Abdelatif Benazzi

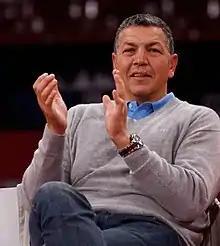
Benazzi at the 2013 World Table Tennis Championships, Paris

Abdelatif Benazzi (born 20 August 1968) is a French-Moroccan rugby union player who represented both Morocco and France. He played as a lock or back row forward.